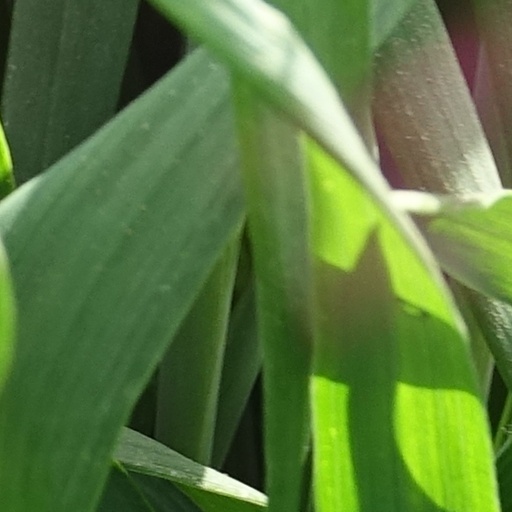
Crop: wheat